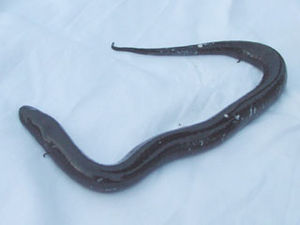
Amphiuma
Amphiuma means
Amphiuma er en halepaddeslægt. De kaldes også congoål eller congoslanger, som er zoologisk forkerte benævnelser. De skyldes, at man i slavetiden troede, at de kom fra Congo med slaverne. Og slaverne troede, at det var en giftslange fra Congo. De kan bide ret hårdt. De fløjter, når de bliver forstyrret.